Arlington Memorial Amphitheater

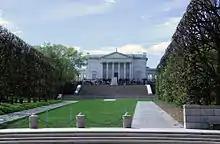
Looking west across the Italianate formal garden at Memorial Amphitheater. The monumental steps were constructed as part of the Tomb of the Unknowns between 1929 and 1932, and the central roadway removed.

Above the west entrance of the amphitheater is a quote from the Roman poet Horace: "Dulce et decorum est pro patria mori" ("It is sweet and fitting to die for one's country"). Under the colonnade are 300 crypts, which were intended for the burial of important people.